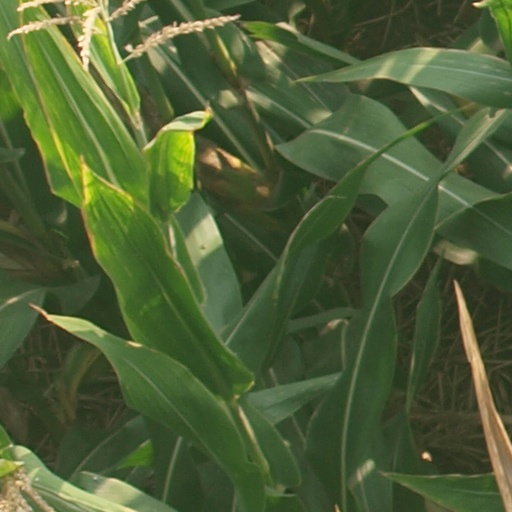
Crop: maize; corn